Kokoda Track campaign

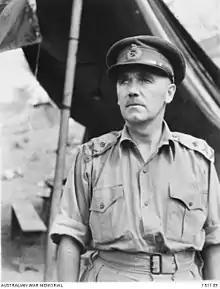
Lieutenant General Edmund Herring (AWM151139)

Allen had advanced his headquarters to Menari by 11 October. The 25th Brigade was advancing on two tracks from Efogi, toward Templeton's Crossing. He was mindful of the need to keep his troops fresh enough to fight and of the supply problems imposed by operations over the track. There were already difficulties in air drops meeting the division's needs. These concerns were expressed to Herring on 7 October, including the need to create a reserve over and above the daily needs. As a consequence, the supply programme intensified.